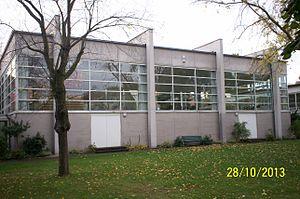
Les Frères moraves sont une dénomination protestante très ancienne puisqu'elle s'inspire de la prédication de Jan Hus, mort en 1415. Elle doit son nom au fait qu'une communauté a été créée en Saxe par des exilés chassés de Moravie par la persécution religieuse. Cette dénomination apparentée aux Frères tchèques est rassemblée dans la communion Unitas Fratrum. Très ancrée dans la piété individuelle, dénuée de toute hiérarchie, cette petite communauté de quelque 750 000 membres en 2015 est traditionnellement très active dans le domaine missionnaire et très attachée à l'expression musicale de la foi.